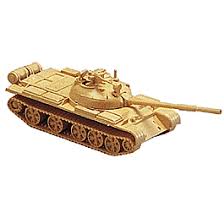
Label: Tank